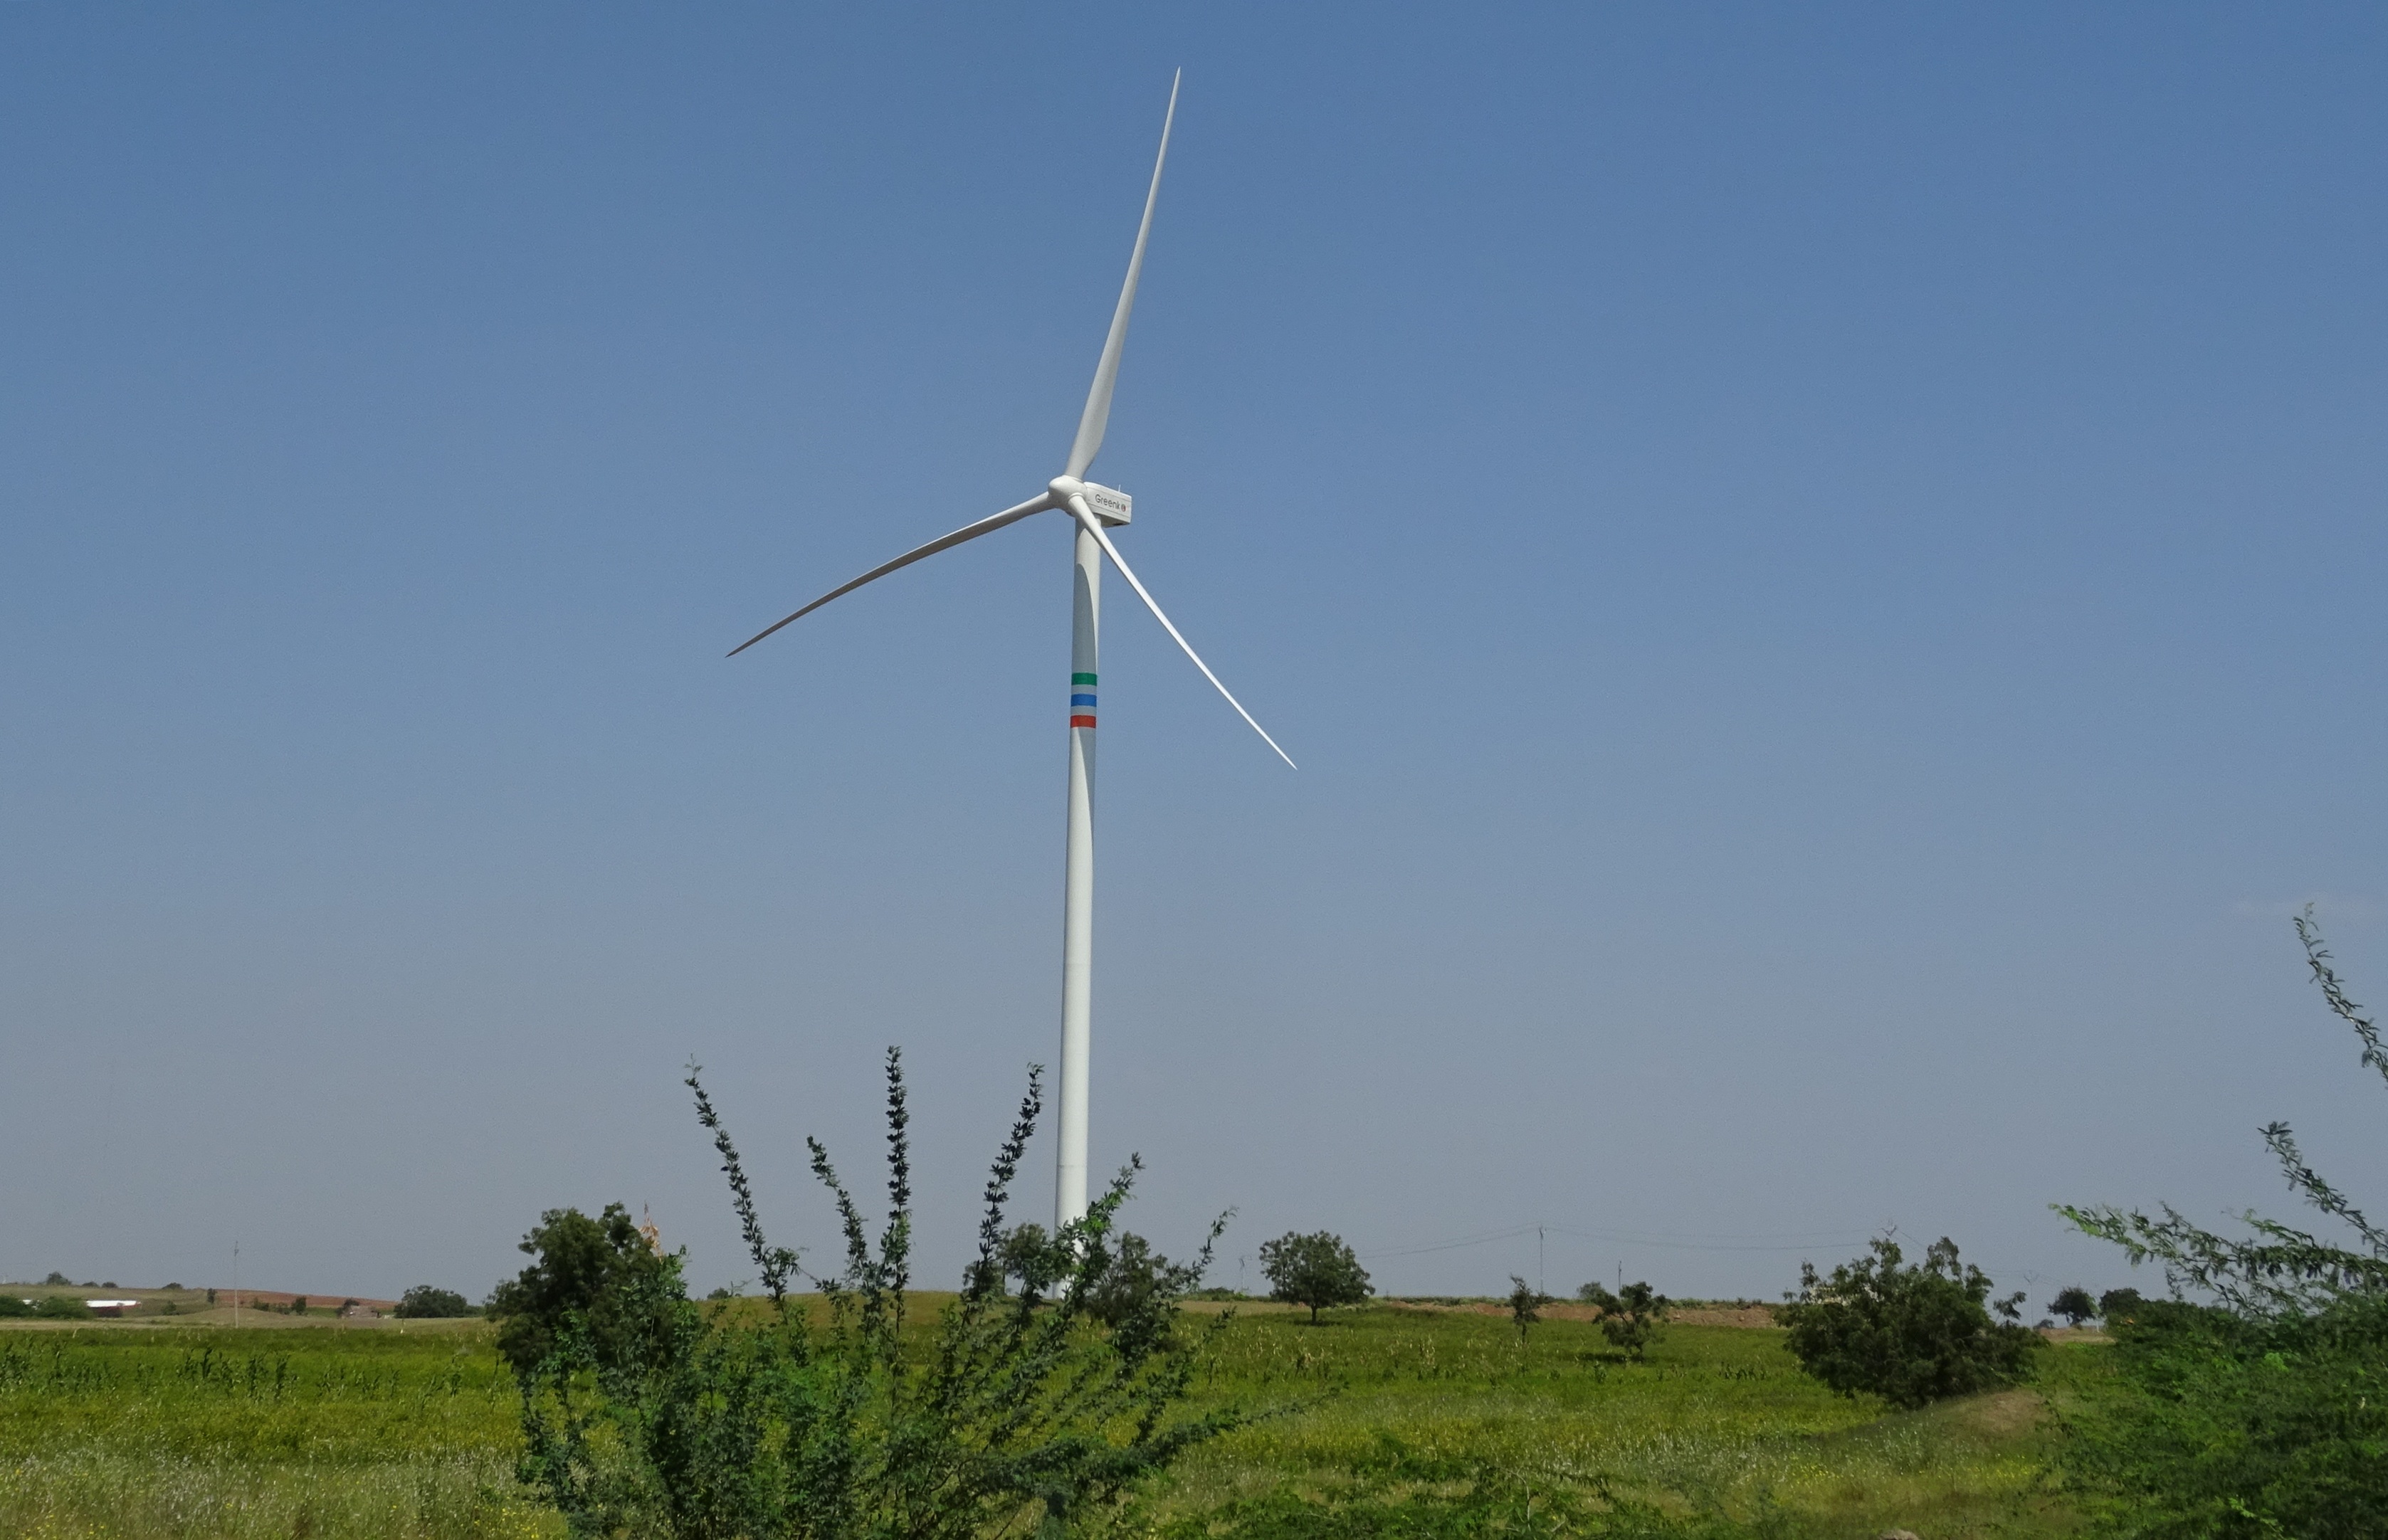
windmill, wind, machine, wind turbine, turbine, generator, wind energy, energy, wind power, wind farm, india, bijapur, karnataka, environmentally friendly